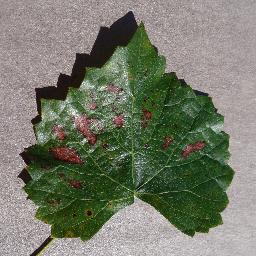
Label: Grape___Esca_(Black_Measles)